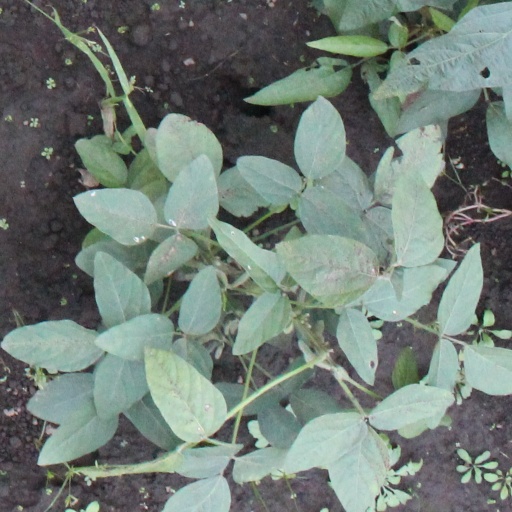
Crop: soybean